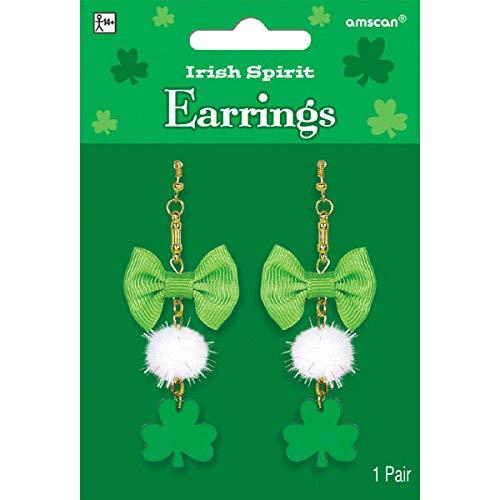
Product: amscan St. Patrick's Day Irish Spirit Earrings, 9 Ct. | Party Accessory
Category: Toys & Games | Dress Up & Pretend Play | Accessories
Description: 9 Pairs of Earrings.
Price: $11.25
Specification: ProductDimensions:5.9x4.6x2.5inches|ItemWeight:4.6ounces|ShippingWeight:4.6ounces(Viewshippingratesandpolicies)|ASIN:B07NW6SMWQ|Itemmodelnumber:393306|Manufacturerrecommendedage:0-10years